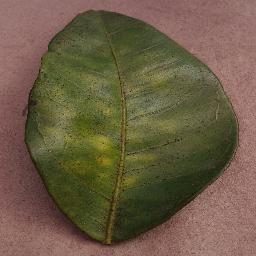
Label: Orange___Haunglongbing_(Citrus_greening)